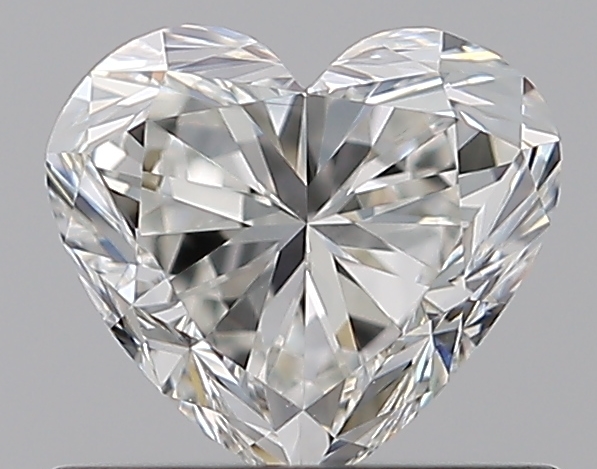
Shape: heart
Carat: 0.7
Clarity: VS1
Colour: H
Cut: EX
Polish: EX
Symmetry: VG
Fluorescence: N
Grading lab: GIA
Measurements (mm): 5.4 x 5.94 x 3.6